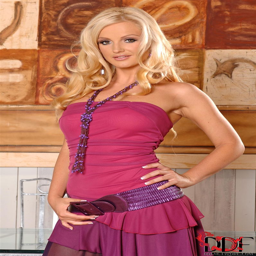
award winner plays with a banana in her purple dress